Ivan Sergeyevich Obolensky

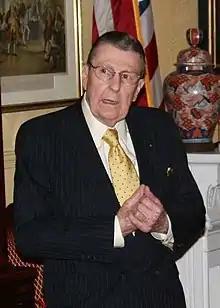
Ivan Obolensky addresses the Soldiers', Sailors', Marines', Coast Guard and Airmen's Club, 2005

Ivan Sergeyevich Obolensky (May 15, 1925 – January 29, 2019) was an American financial analyst and corporate officer. He was previously commissioned in the United States Navy, serving as a Flight Lieutenant, and had also been a publisher. He died on January 29, 2019.